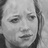
Emotion: sad